Cryptography

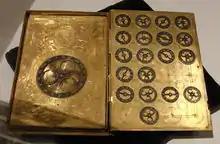
16th-century book-shaped French cipher machine, with arms of Henri II of France

Ciphertexts produced by a classical cipher (and some modern ciphers) will reveal statistical information about the plaintext, and that information can often be used to break the cipher. After the discovery of frequency analysis, nearly all such ciphers could be broken by an informed attacker. Such classical ciphers still enjoy popularity today, though mostly as puzzles (see cryptogram). The Arab mathematician and polymath Al-Kindi wrote a book on cryptography entitled "Risalah fi Istikhraj al-Mu'amma" ("Manuscript for the Deciphering Cryptographic Messages"), which described the first known use of frequency analysis cryptanalysis techniques.